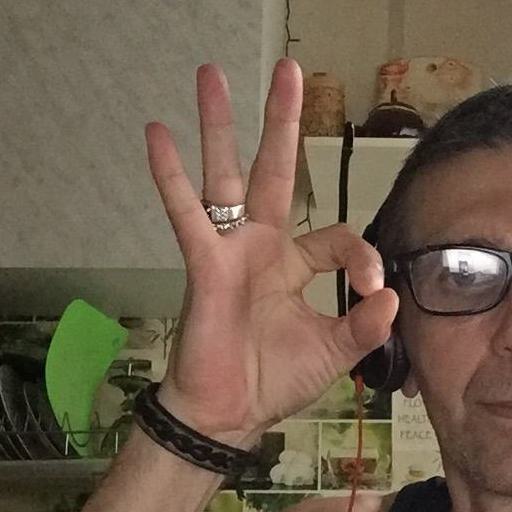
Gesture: ok